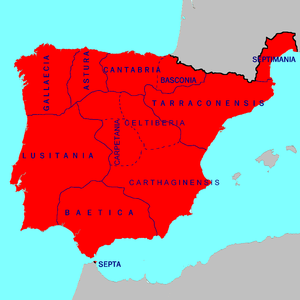
Le territoire de l'actuelle communauté autonome d'Aragon a été un lieu de passage important de la péninsule Ibérique, entre les rives méditerranéennes et atlantiques d'une part, entre le sud de la péninsule et le nord de l'Europe d'autre part. La présence humaine y est attestée depuis plusieurs millénaires, mais les spécificités de l'Aragon actuel remontent pour la plupart au Moyen Âge.
Le duc Paul est un dux wisigoth de la fin du VIIᵉ siècle ; il se rebelle contre le royaume wisigoth et est proclamé roi de Septimanie en 673.
Favila ou Fafila est un noble du royaume wisigoth d'Espagne qui fut le père de Pélage, premier roi des Asturies.
Cet article dresse la liste chronologique des souverains wisigoths.
Égica ou Egicca, Egiza, Ergica, est roi wisigoth d'Hispanie et de Septimanie de 687 à 702.